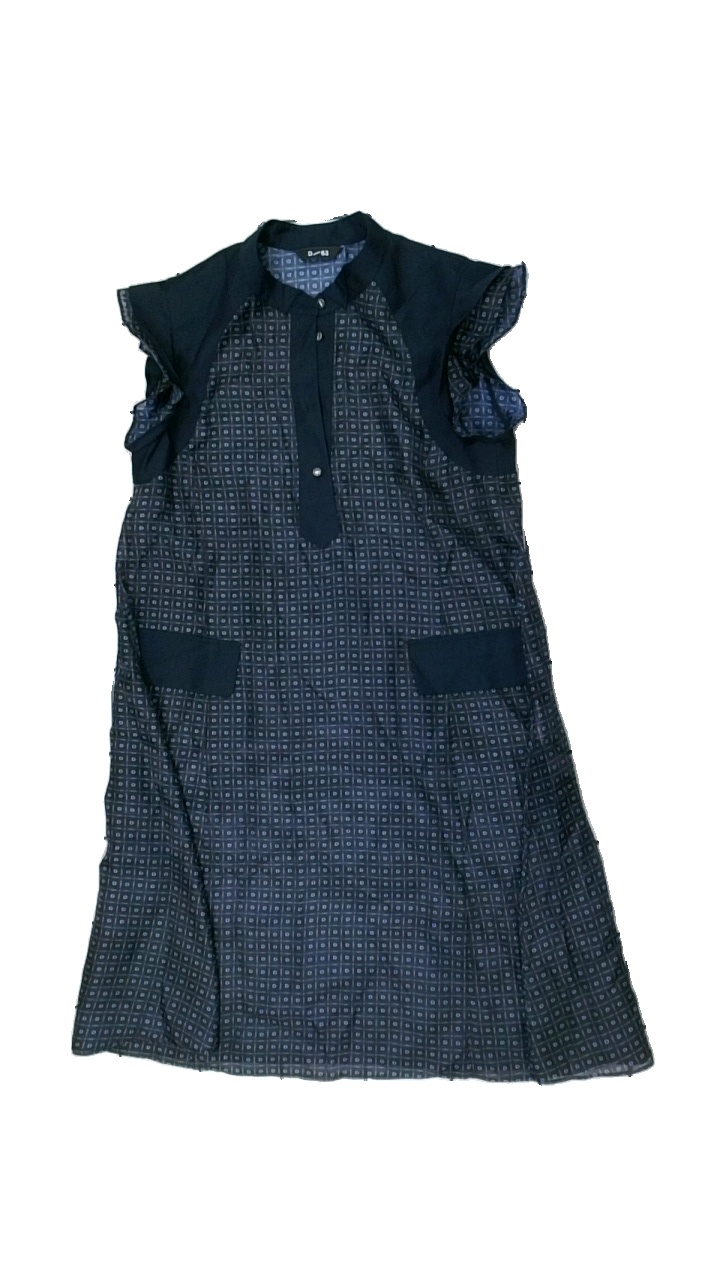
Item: Tunic (Ladies)
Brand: D 63
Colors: Blue, Brown
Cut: Regular
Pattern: Other
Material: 100% polyester
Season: Summer
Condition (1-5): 4
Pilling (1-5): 5
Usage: Reuse
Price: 100-150